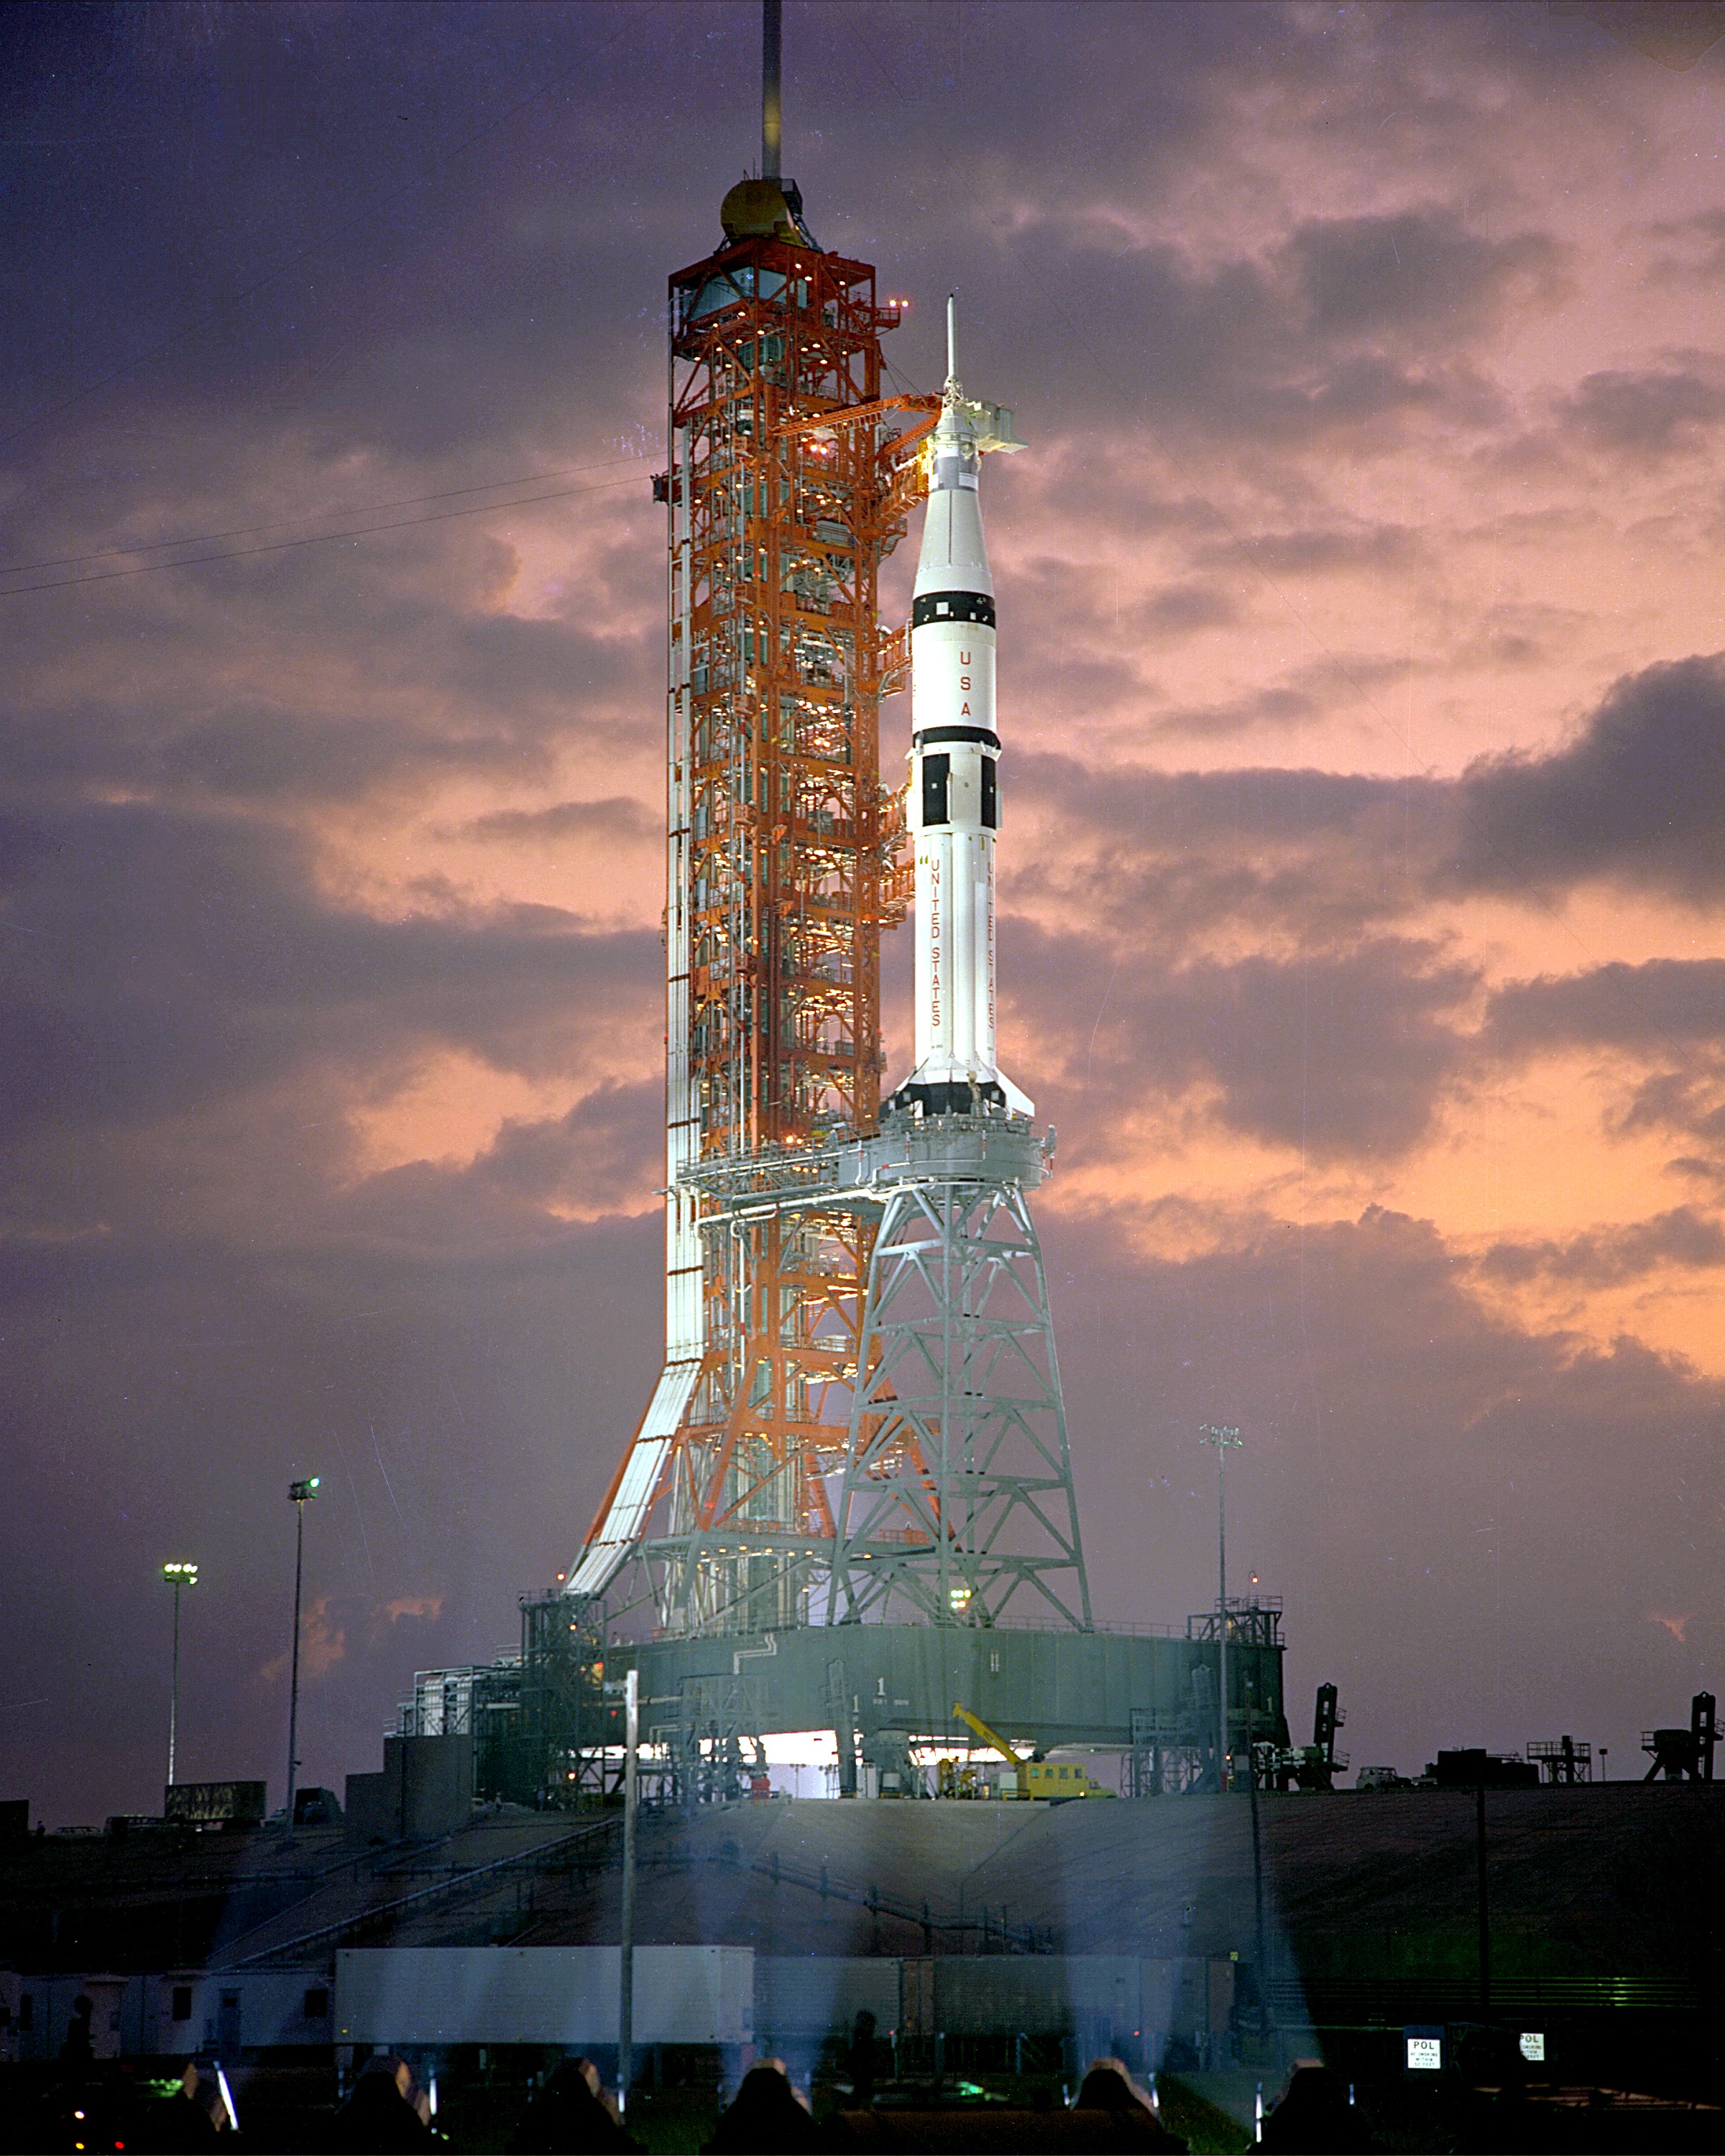
skyline, night, city, skyscraper, cityscape, dusk, evening, reflection, tower, landmark, mission, teamwork, exploration, astronauts, launch pad, pre launch, cooperation, control tower, experiments, manned, saturn 1b rocket, joint mission, usa and ussr, apollo soyuz test project, cosmonauts